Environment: real
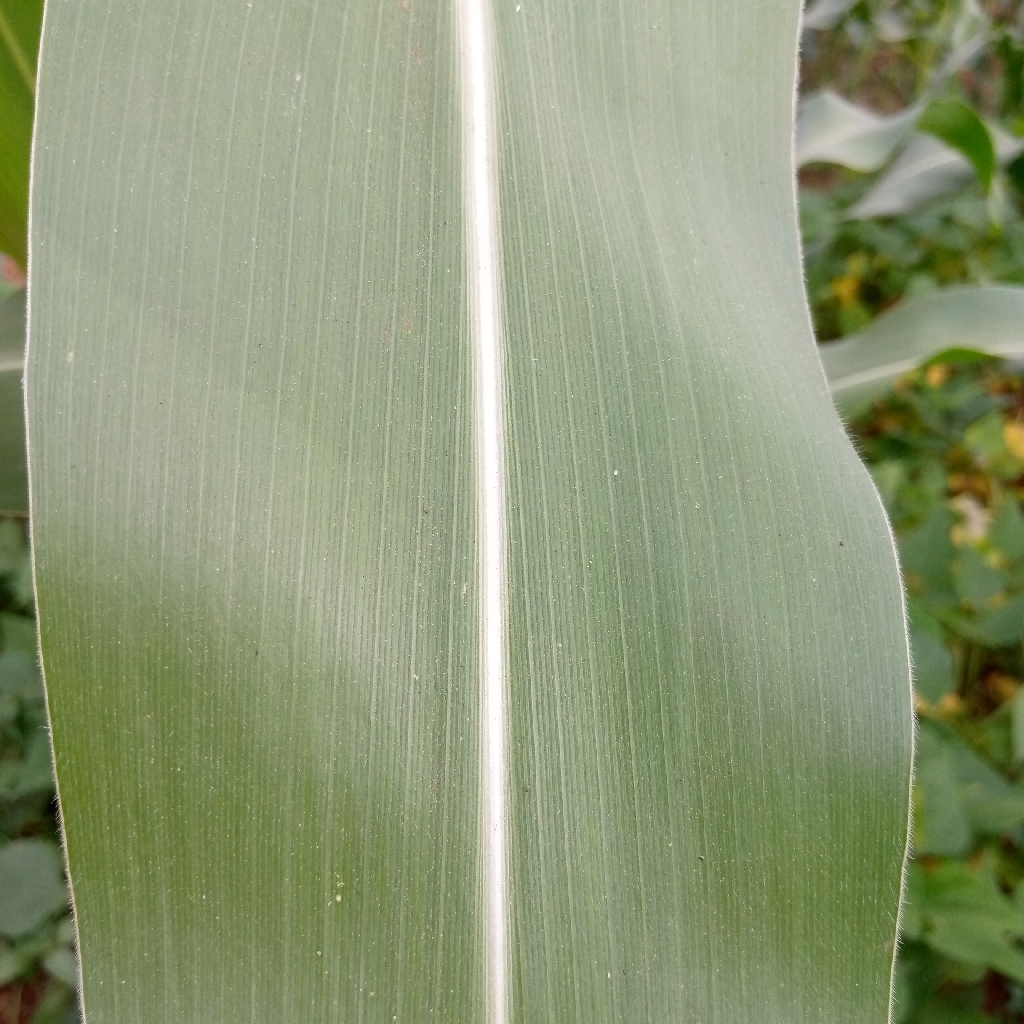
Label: healthy